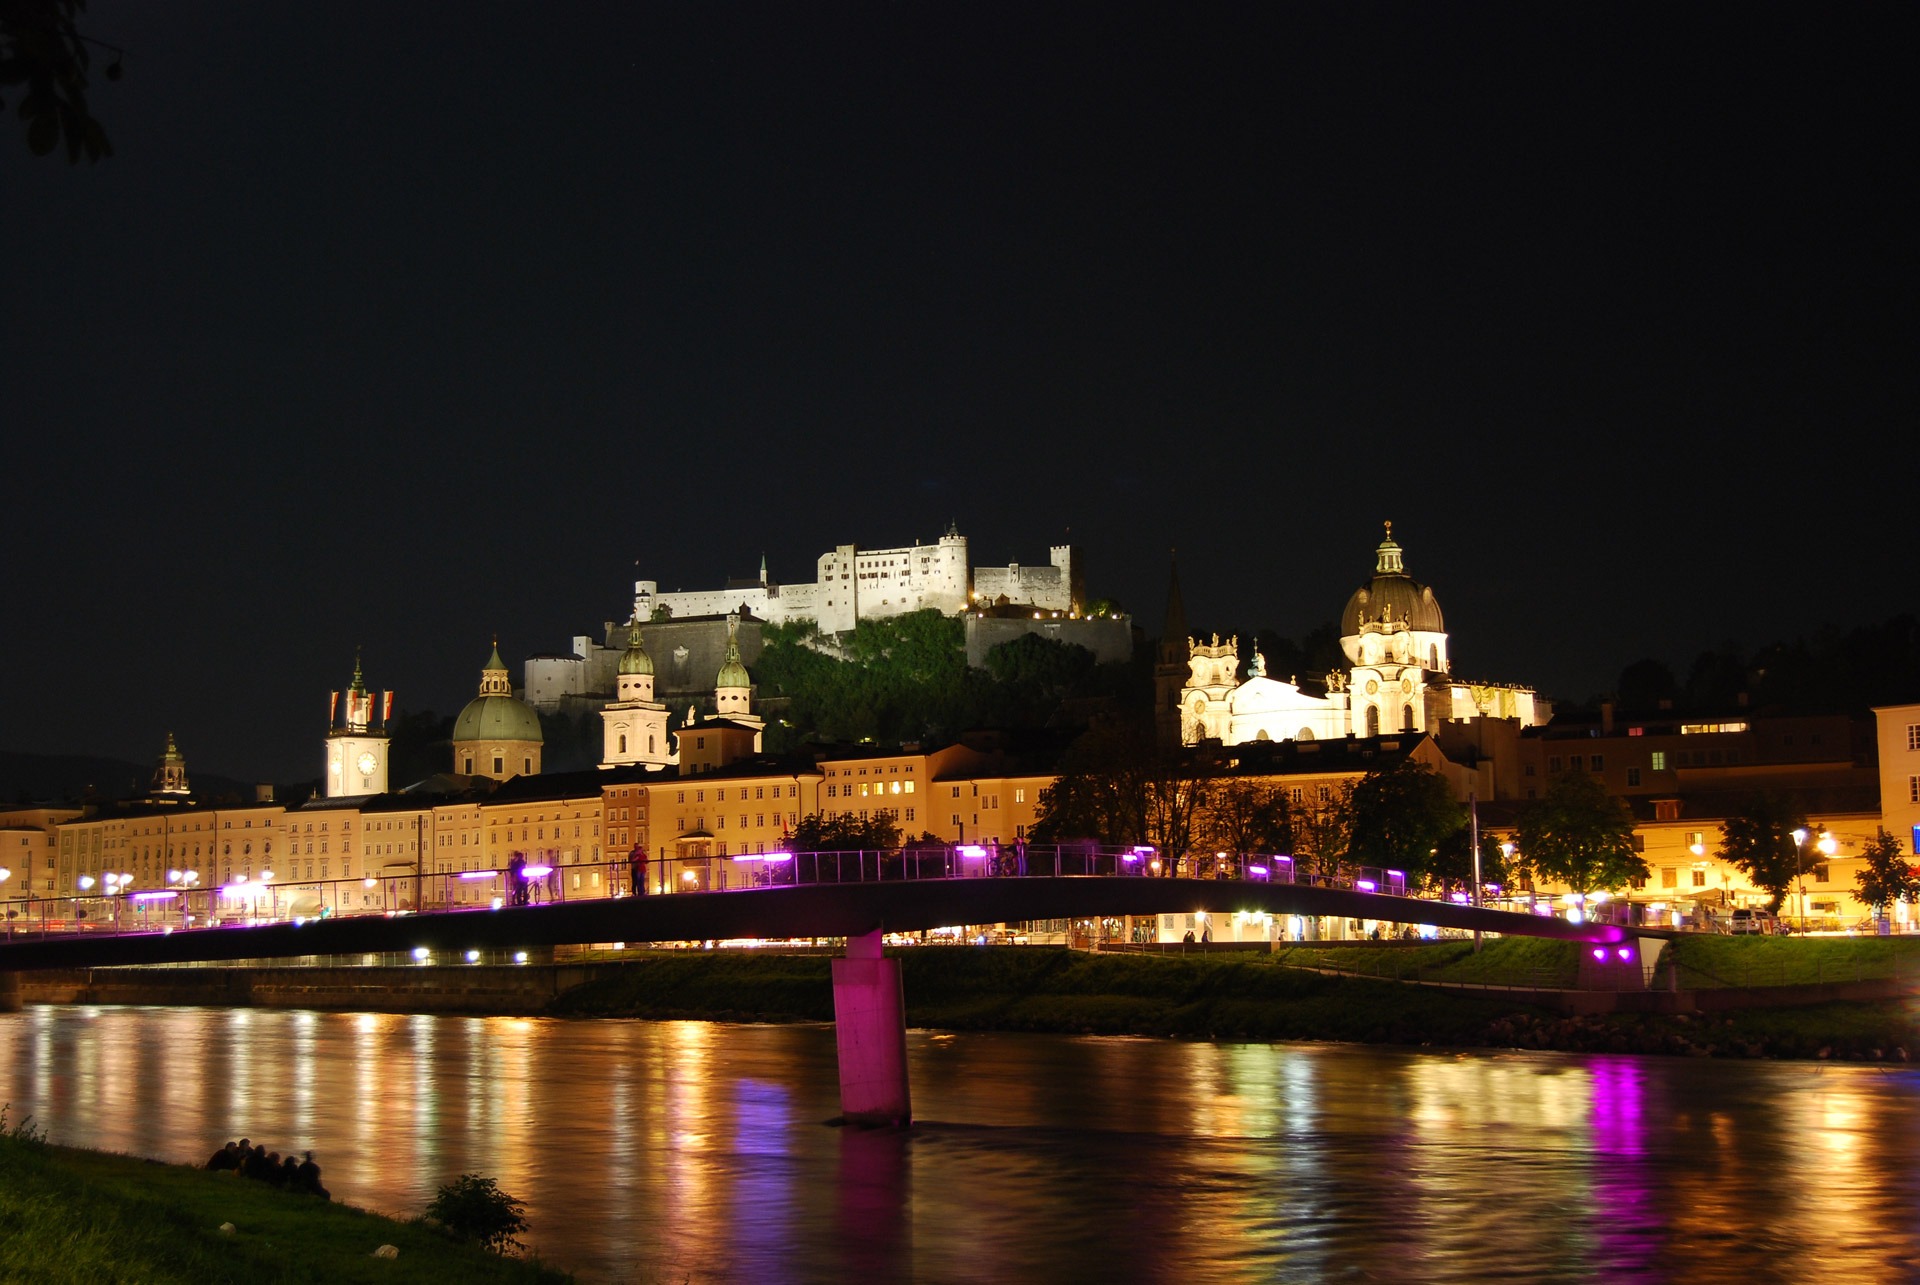
light, bridge, skyline, night, city, river, cityscape, dusk, evening, reflection, landmark, waterway, austria, fortress, salzburg, riverside, salzach, human settlement, hohensalzburg